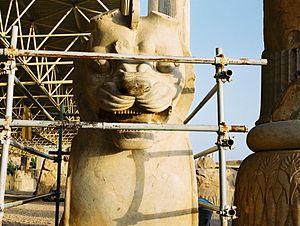
Persépolis, Parsa en vieux-persan, était une capitale de l’empire perse achéménide. Le site se trouve dans la plaine de Marvdasht, au pied de la montagne Kuh-e Rahmat, à environ 75 km au nord-est de la ville de Shiraz, province de Fars, Iran.